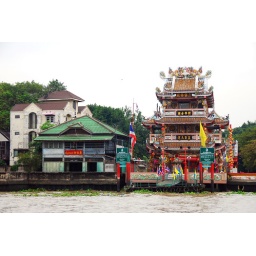
A boat ride along the river really highlights the inequality in Bangkok. Opulent temples nestle up against slums...